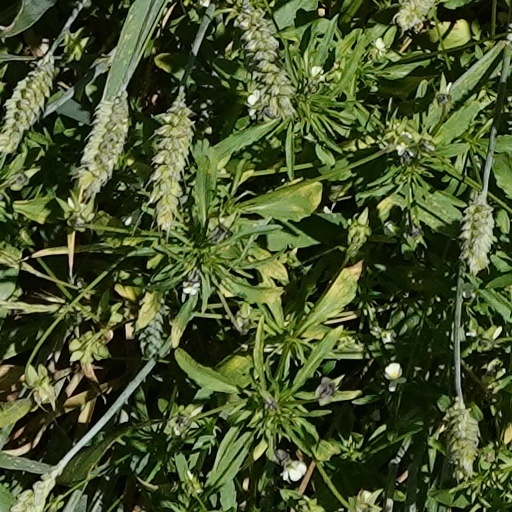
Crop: wheat